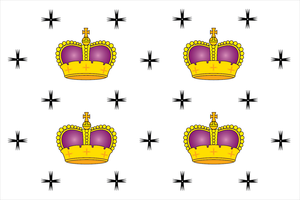
Dmitrov est une ville de l'oblast de Moscou, en Russie, et le centre administratif du raïon de Dmitrov. Sa population s'élevait à 64 906 habitants en 2014.